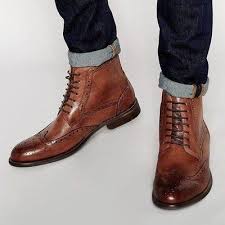
Label: Brogue